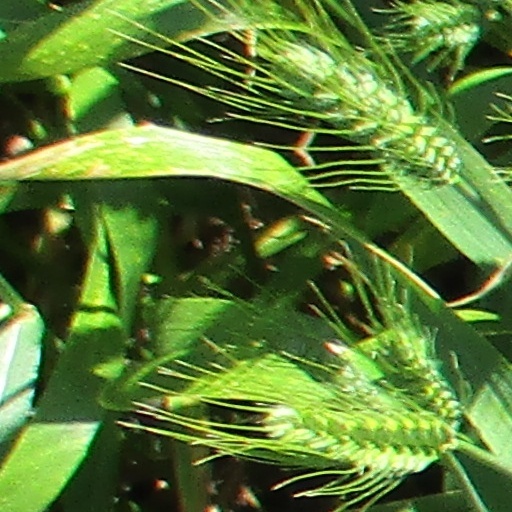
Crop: wheat